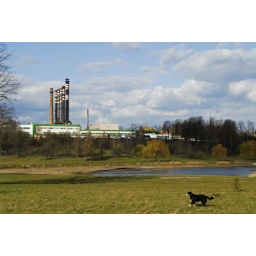
Belarus, Minsk, dog running by industrial estate and next to polluted lake